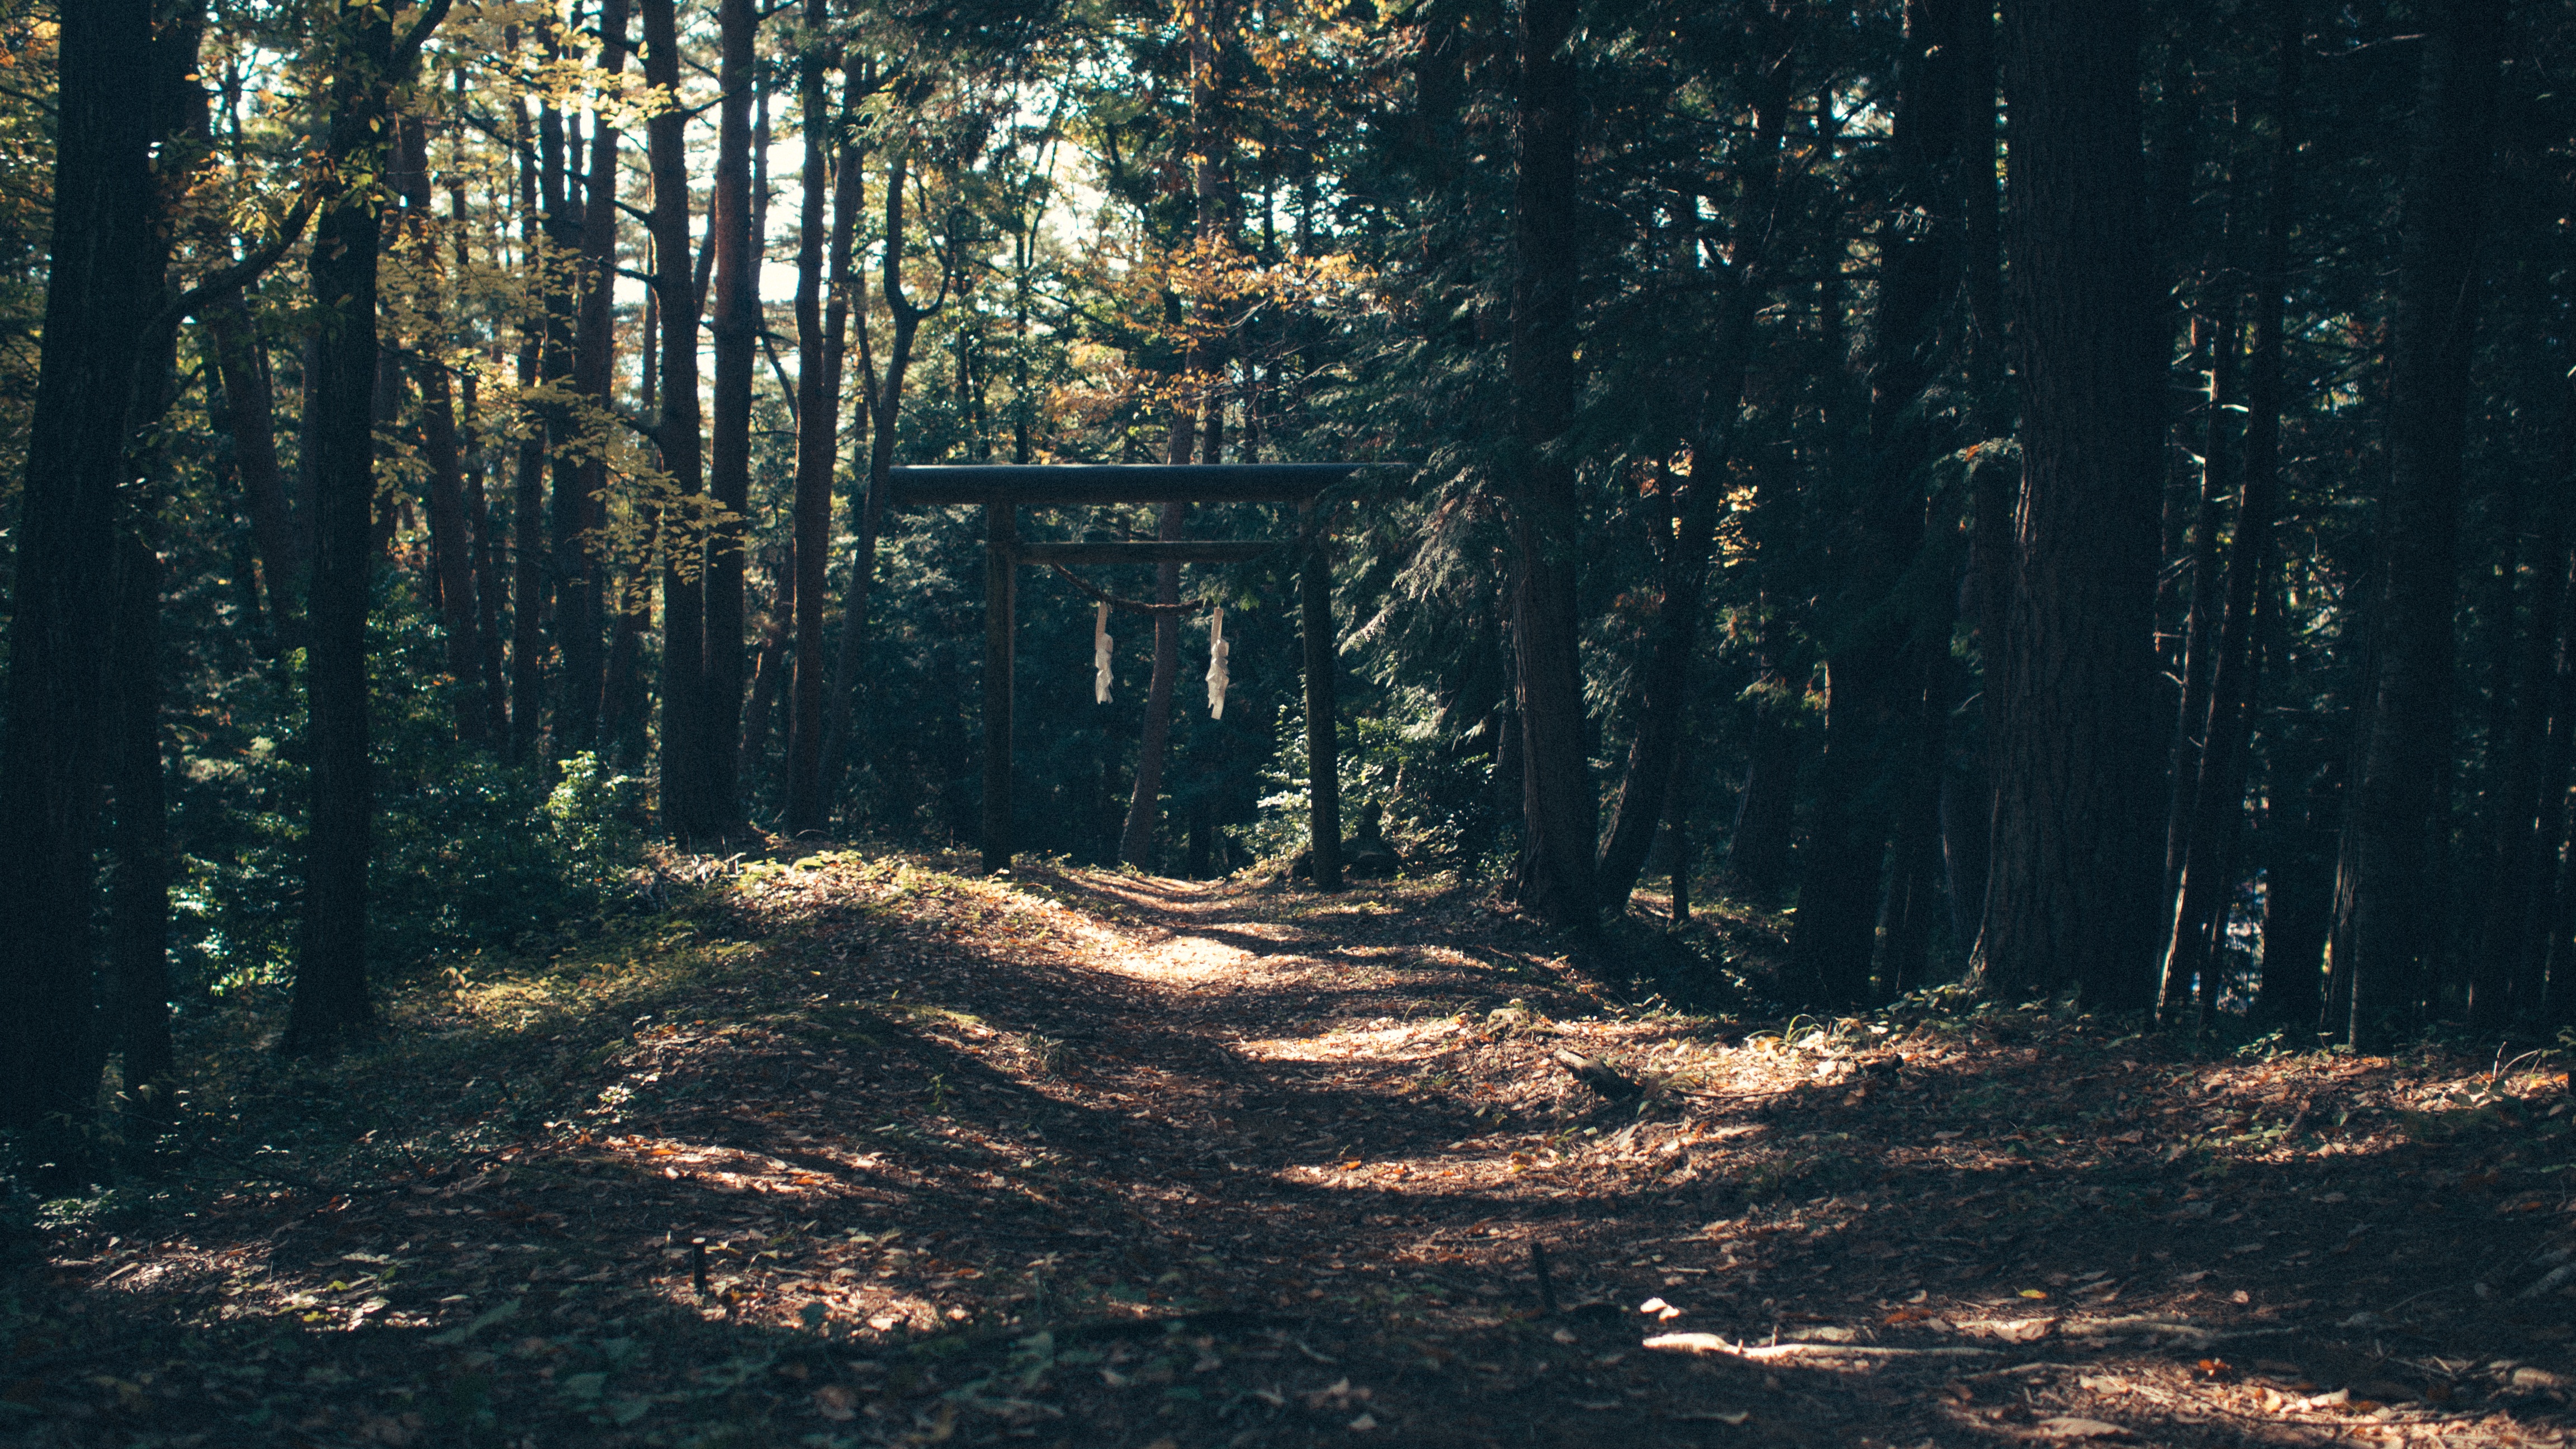
tree, nature, forest, path, wilderness, branch, light, plant, sunlight, morning, leaf, scenic, autumn, darkness, season, dirt path, woodland, habitat, ecosystem, natural environment, atmospheric phenomenon, woody plant, temperate coniferous forest